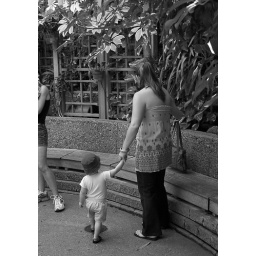
in the butterfly house